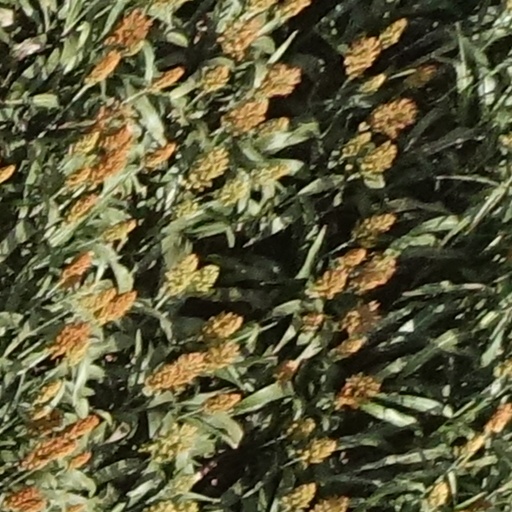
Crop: sorghum